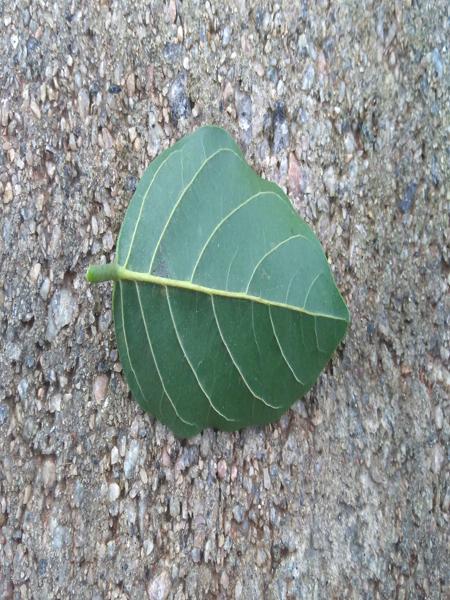
Plant: Honge